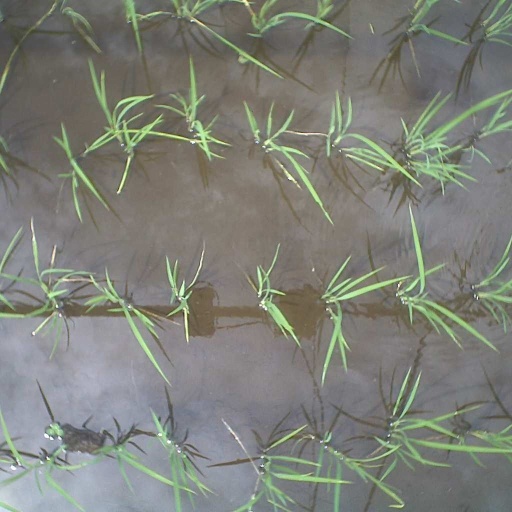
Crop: rice